Costanza Starace

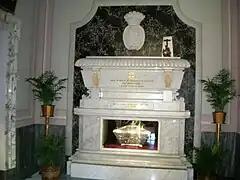
Tomb

The beatification process commenced on 4 April 1939 under Pope Pius XII and this granted her the title Servant of God. The process commenced on a local level in Castellammare di Stabia and the local process closed in 1942. It saw the accumulation of both documentation and witness testimonies and was granted formal ratification in 1993 - decades later - for the cause to proceed. The Positio was submitted to the Congregation for the Causes of Saints in Rome in 1995 for further evaluation.